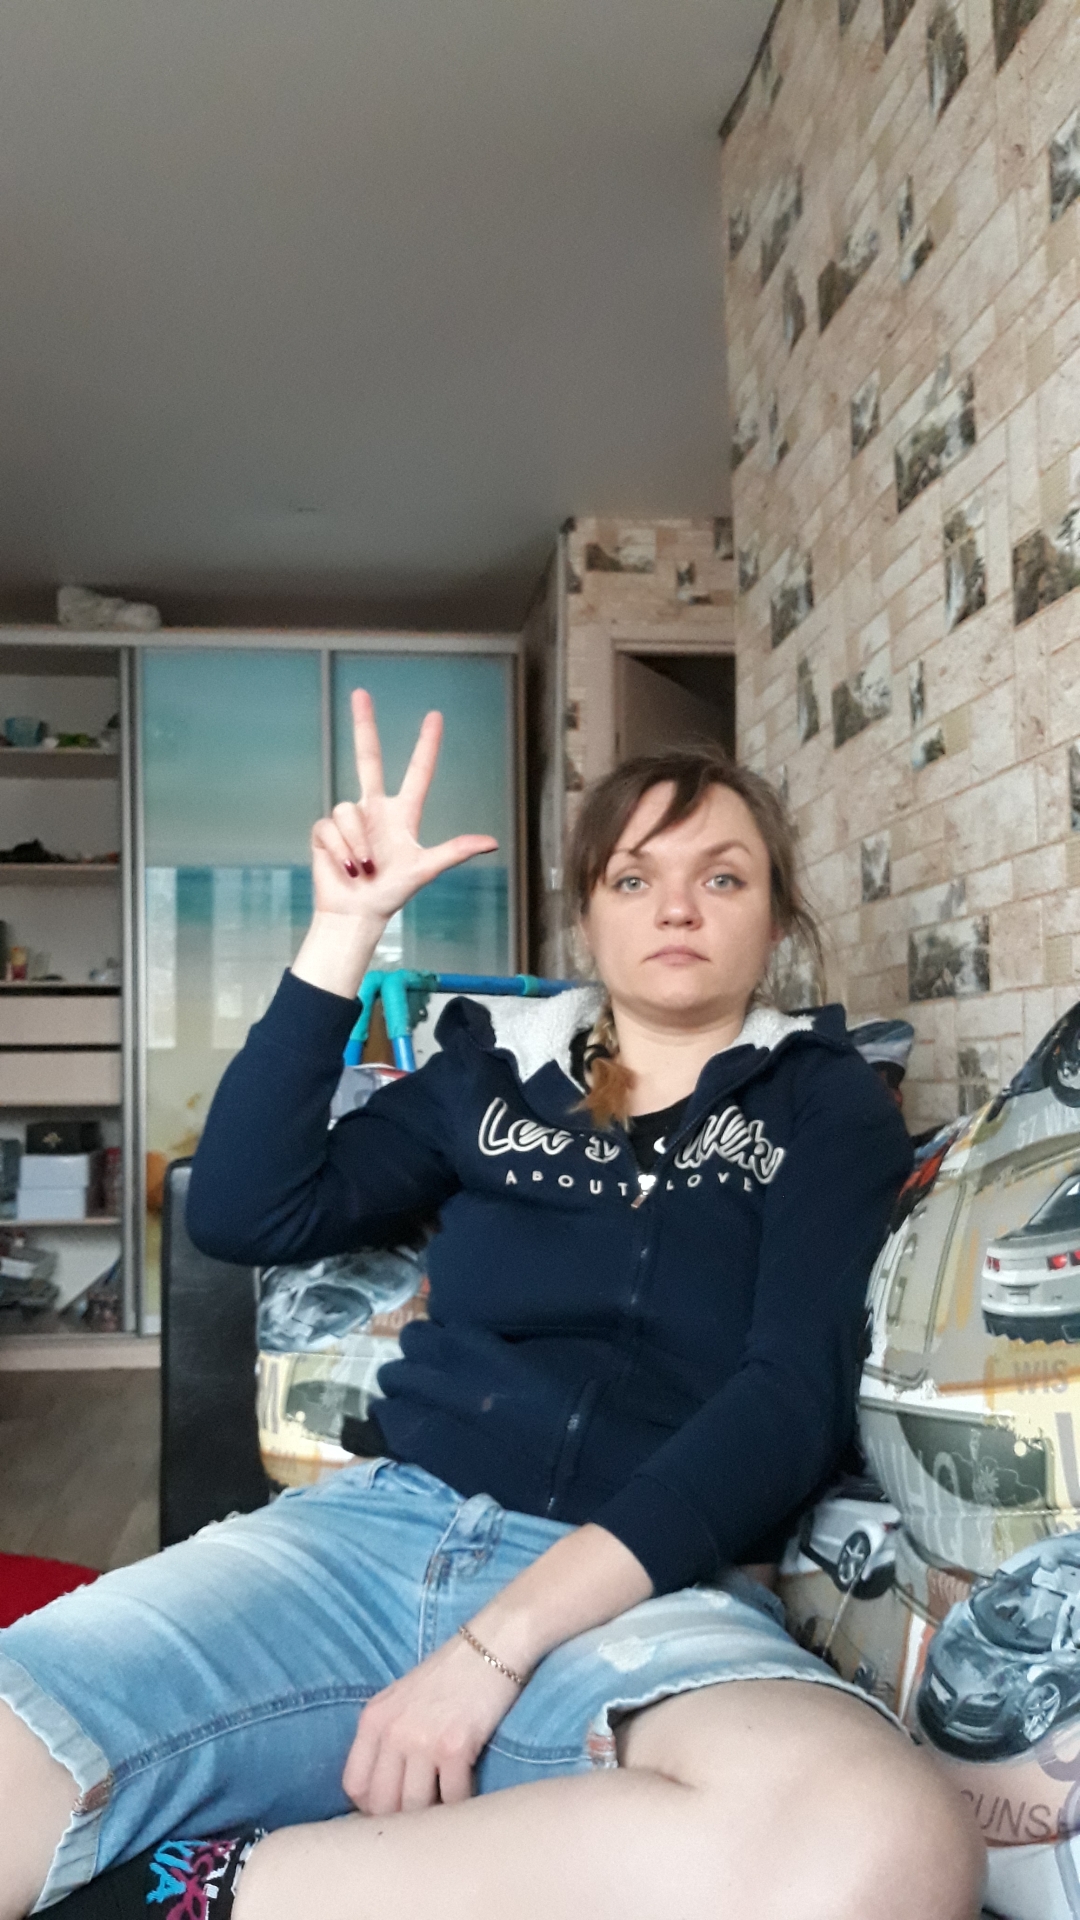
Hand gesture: three2